Tessa Giele

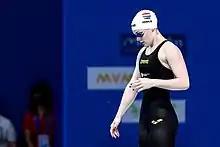
Tessa Giele at the European Championships 2021, Budapest

Tessa Giele (born 1 November 2002) is a Dutch competitive swimmer who specializes in butterfly events.